TNK III

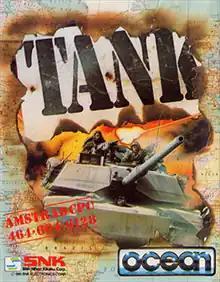
Amstrad cover art

T.A.N.K. is a 1985 vertically scrolling multidirectional shooter developed and released in arcades by SNK. It was published in North America as TNK III by Kitcorp. Versions of "T.A.N.K." for home computers were released by Ocean Software for the ZX Spectrum, Commodore 64, and Amstrad CPC in 1987. A sequel was also released for the Nintendo Entertainment System titled "Iron Tank".